Thomas de Fréauville

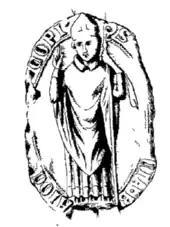
Seal of Thomas de Fréauville

Thomas de Fréauville (died 1239) was a bishop of Bayeux of the 13th century.